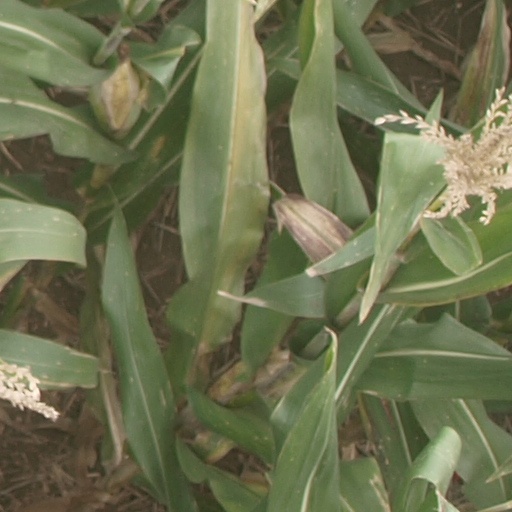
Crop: maize; corn